Lateral ventricles

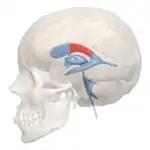
Body of lateral ventricle shown in red.

The body of the lateral ventricle, or central part is the part of the ventricle between the anterior horn and the trigone. Its roof is bound by the tapetum of the corpus callosum - and is separated medially from the other lateral ventricle by the septum pellucidum. The tail of the caudate nucleus forms the upper portion of the lateral edge, but it is not large enough to cover the whole boundary. Immediately below the tail of the caudate nucleus, the next portion of the lateral edge is formed by the comparatively narrow stria terminalis, which sits upon the superior thalamostriate vein. The main part of the fornix of the brain forms the next narrow portion of the lateral boundary, which is completed medially by a choroid plexus, which serves both ventricles.